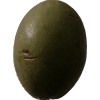
Label: nut